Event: Nepal Earthquake
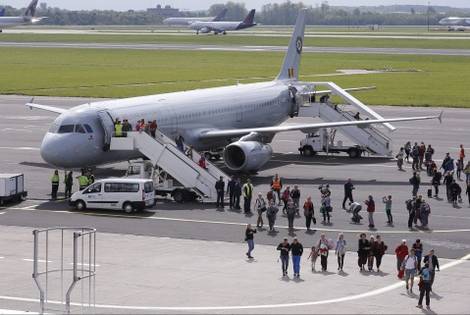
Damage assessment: no_damage